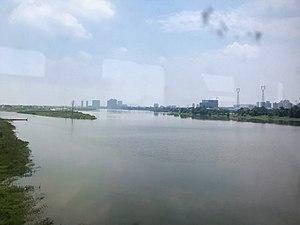
La rivière Miluo est une rivière, affluent du Yangzi, qui coule dans les provinces chinoises du Hunan et du Jiangxi.